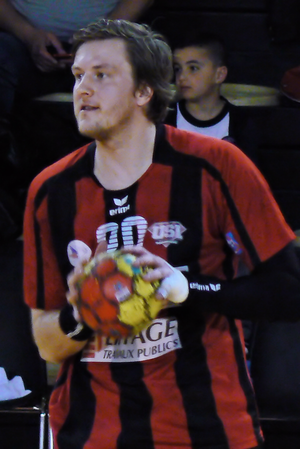
Ondřej Šulc l'arrière droit de l'US Ivry, lors du match contre le Fenix Toulouse Handball, le 15 mars 2014
Ondřej Šulc, est un joueur de handball tchèque évoluant au poste de arrière droit au sein du club de l'US Ivry. Il évolue aussi au sein de l'équipe nationale de République tchèque.